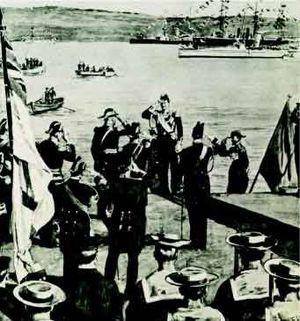
Georges de Grèce, prince de Grèce et de Danemark, est né le 24 juin 1869, au palais de Mon Repos, à Corfou, en Grèce, et décédé le 25 novembre 1957 à Saint-Cloud, près de Paris, en France. Amiral de carrière et Haut-commissaire de la Crète autonome entre 1898 et 1906, c'est un membre de la famille royale hellène.
La Crète connaît une période d'autonomie de 1897 à 1913.
La Crète est la principale île grecque et également l'une des plus méridionales de Grèce. Elle représente une des frontières symboliques entre l'Occident et l'Orient.